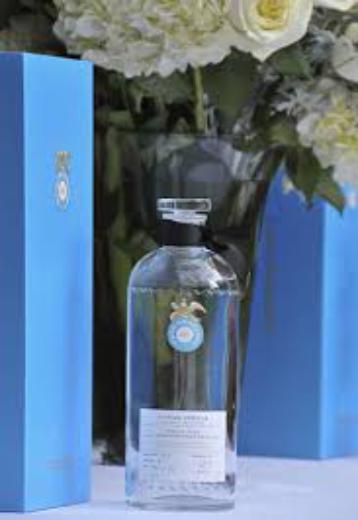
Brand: Casa Dragones
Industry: Food